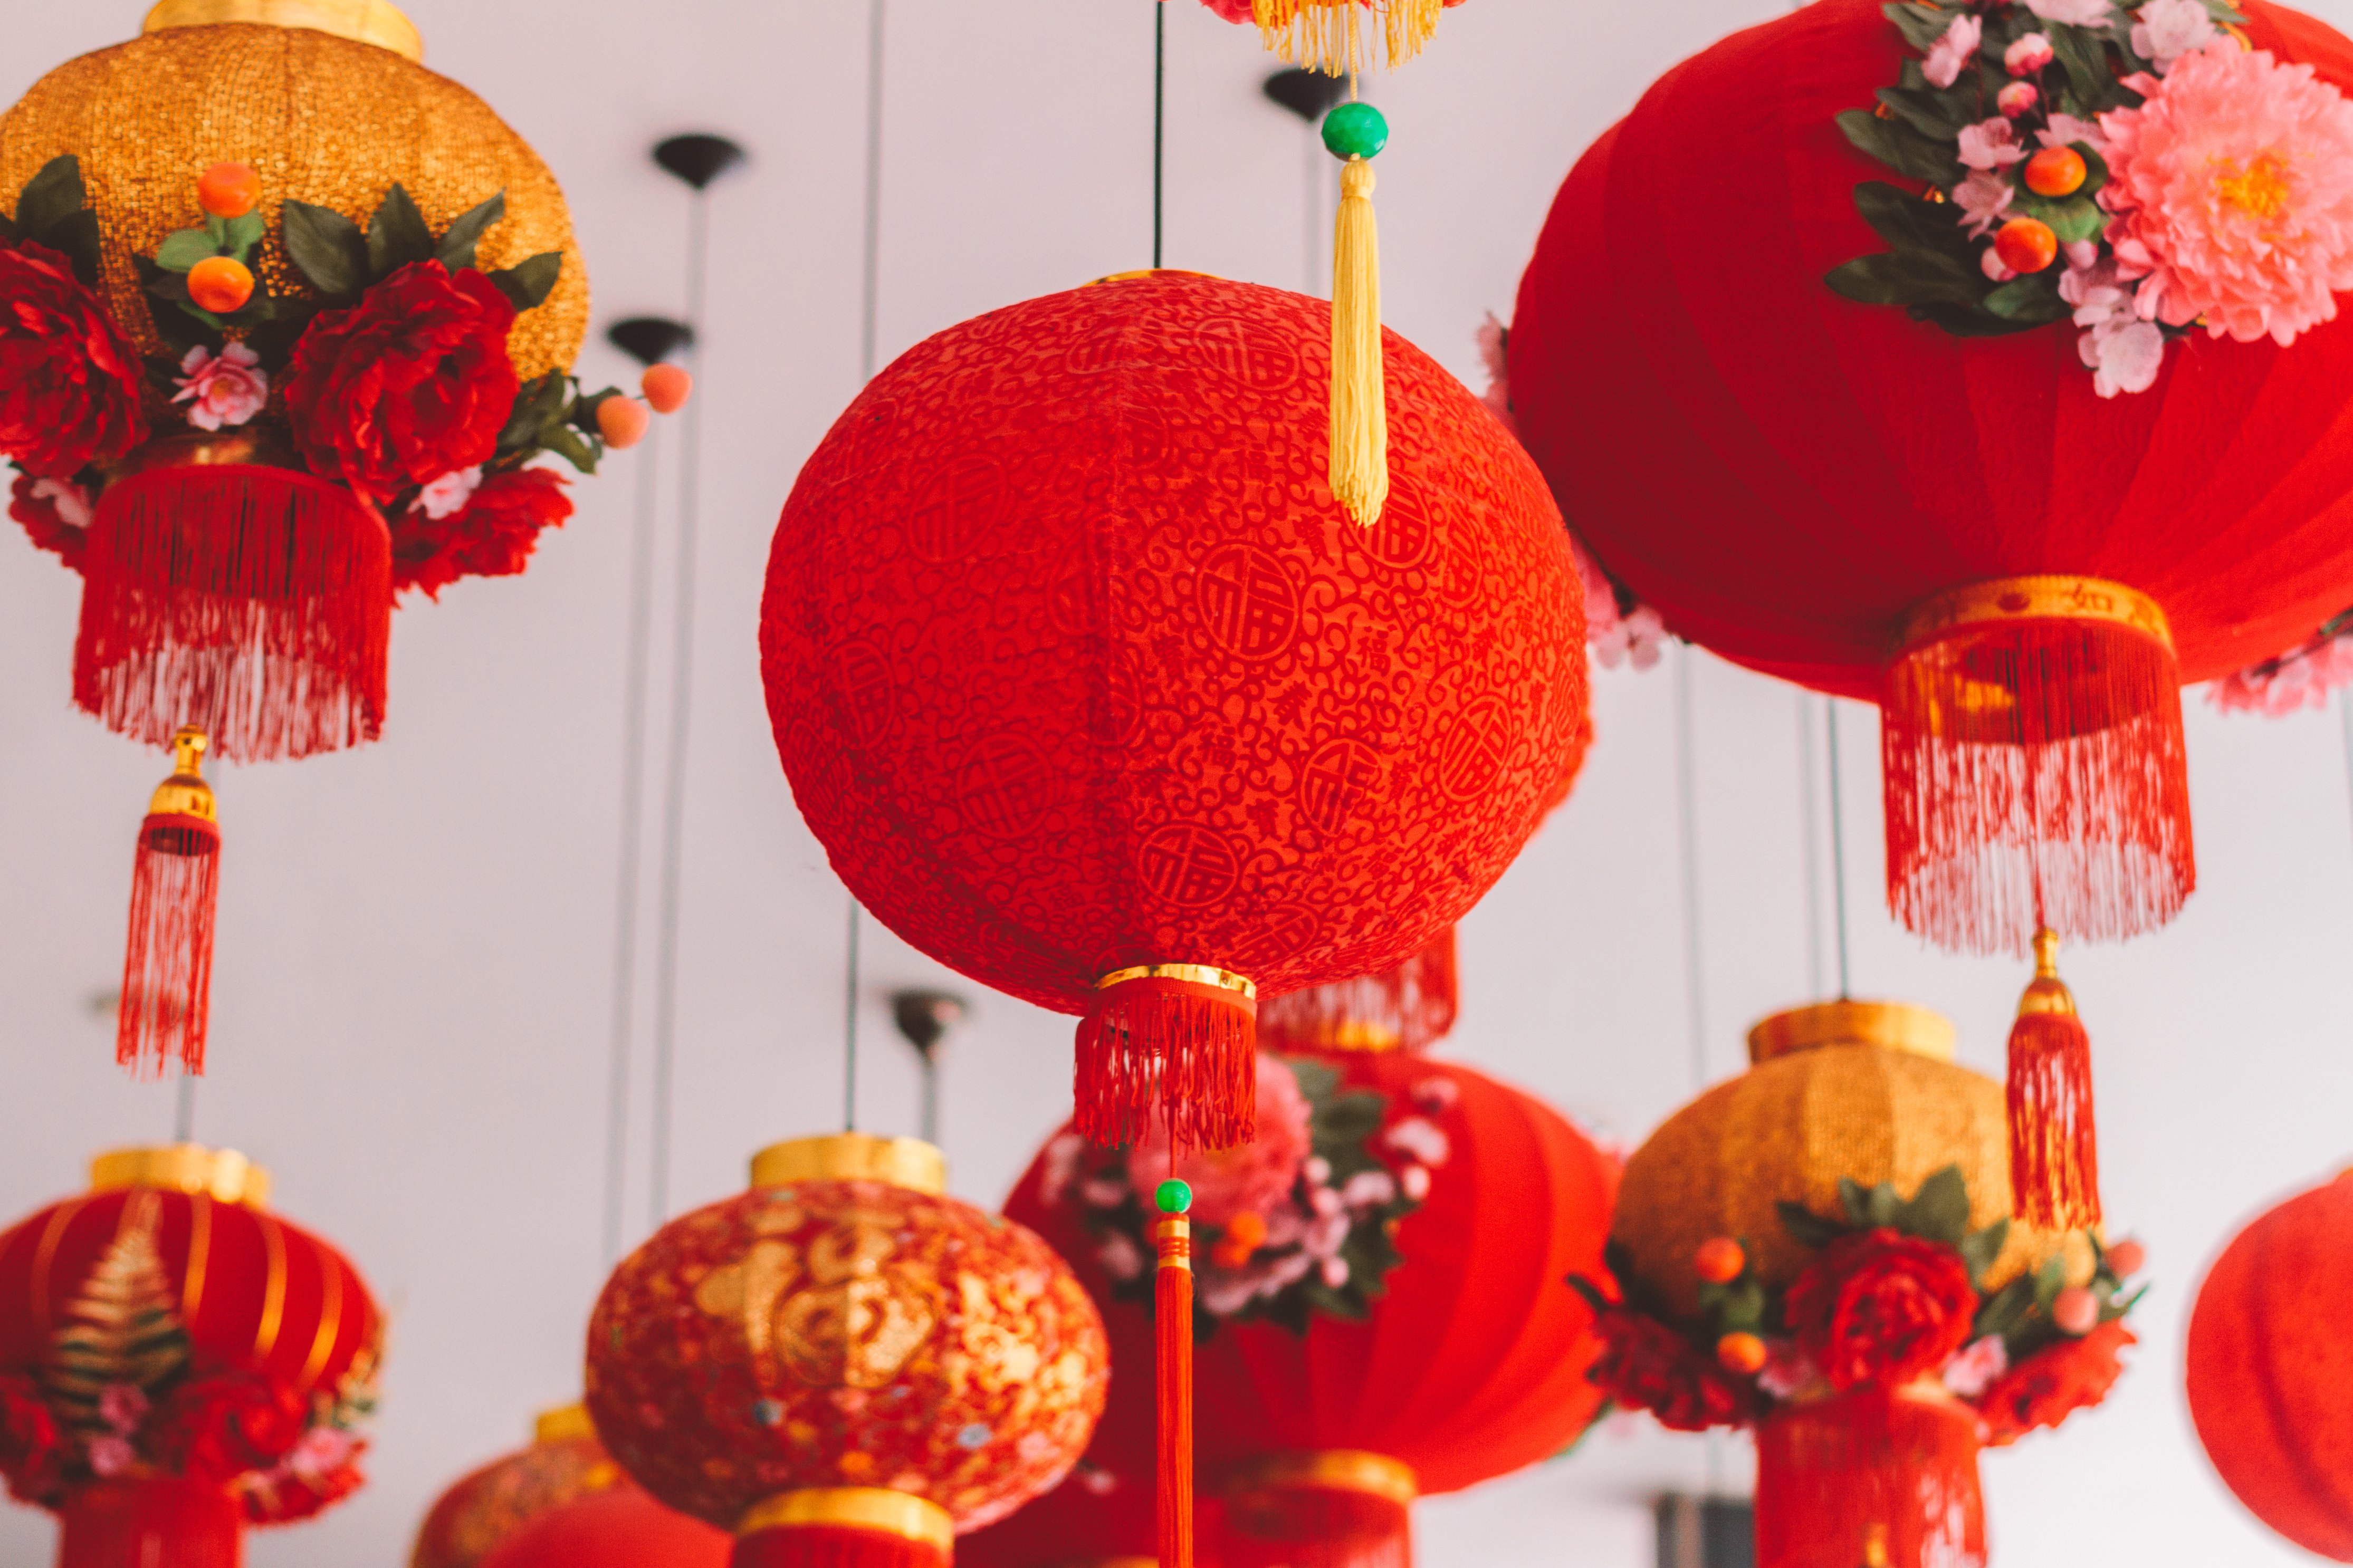
red, orange, lantern, event, tradition, mid autumn festival